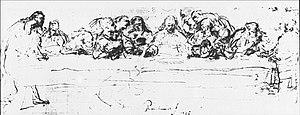
Ce qui suit est la liste des dessins de Rembrandt généralement acceptés comme étant autographes. Beaucoup sont des dessins préparatoires aux peintures ou aux gravures de Rembrandt.